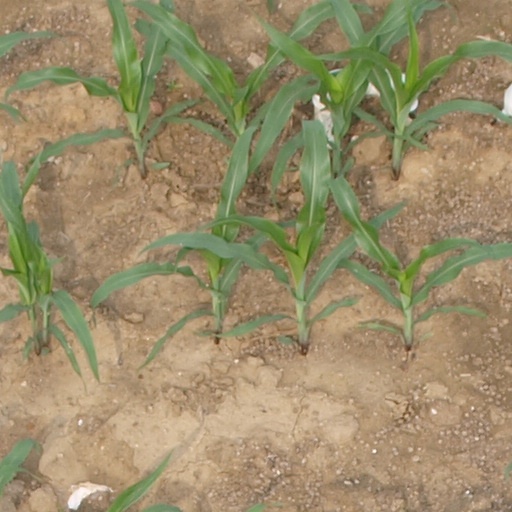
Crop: maize; corn